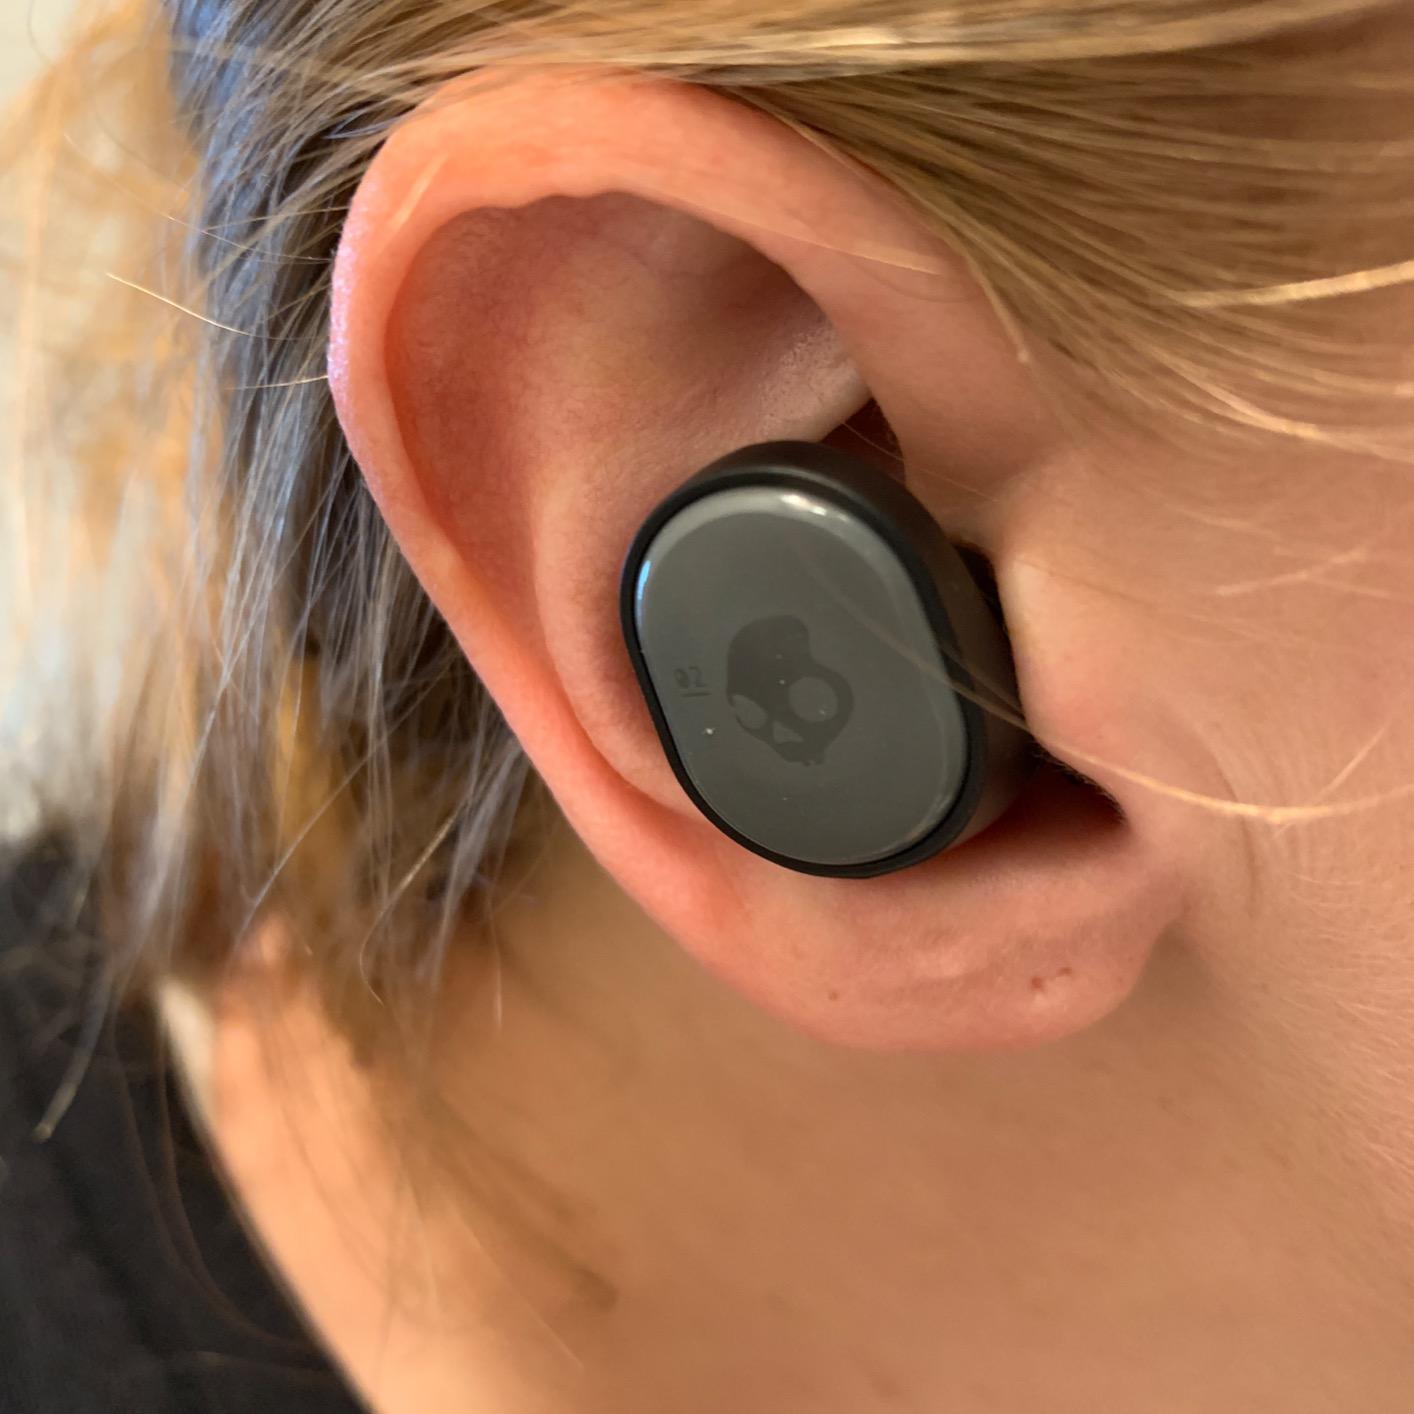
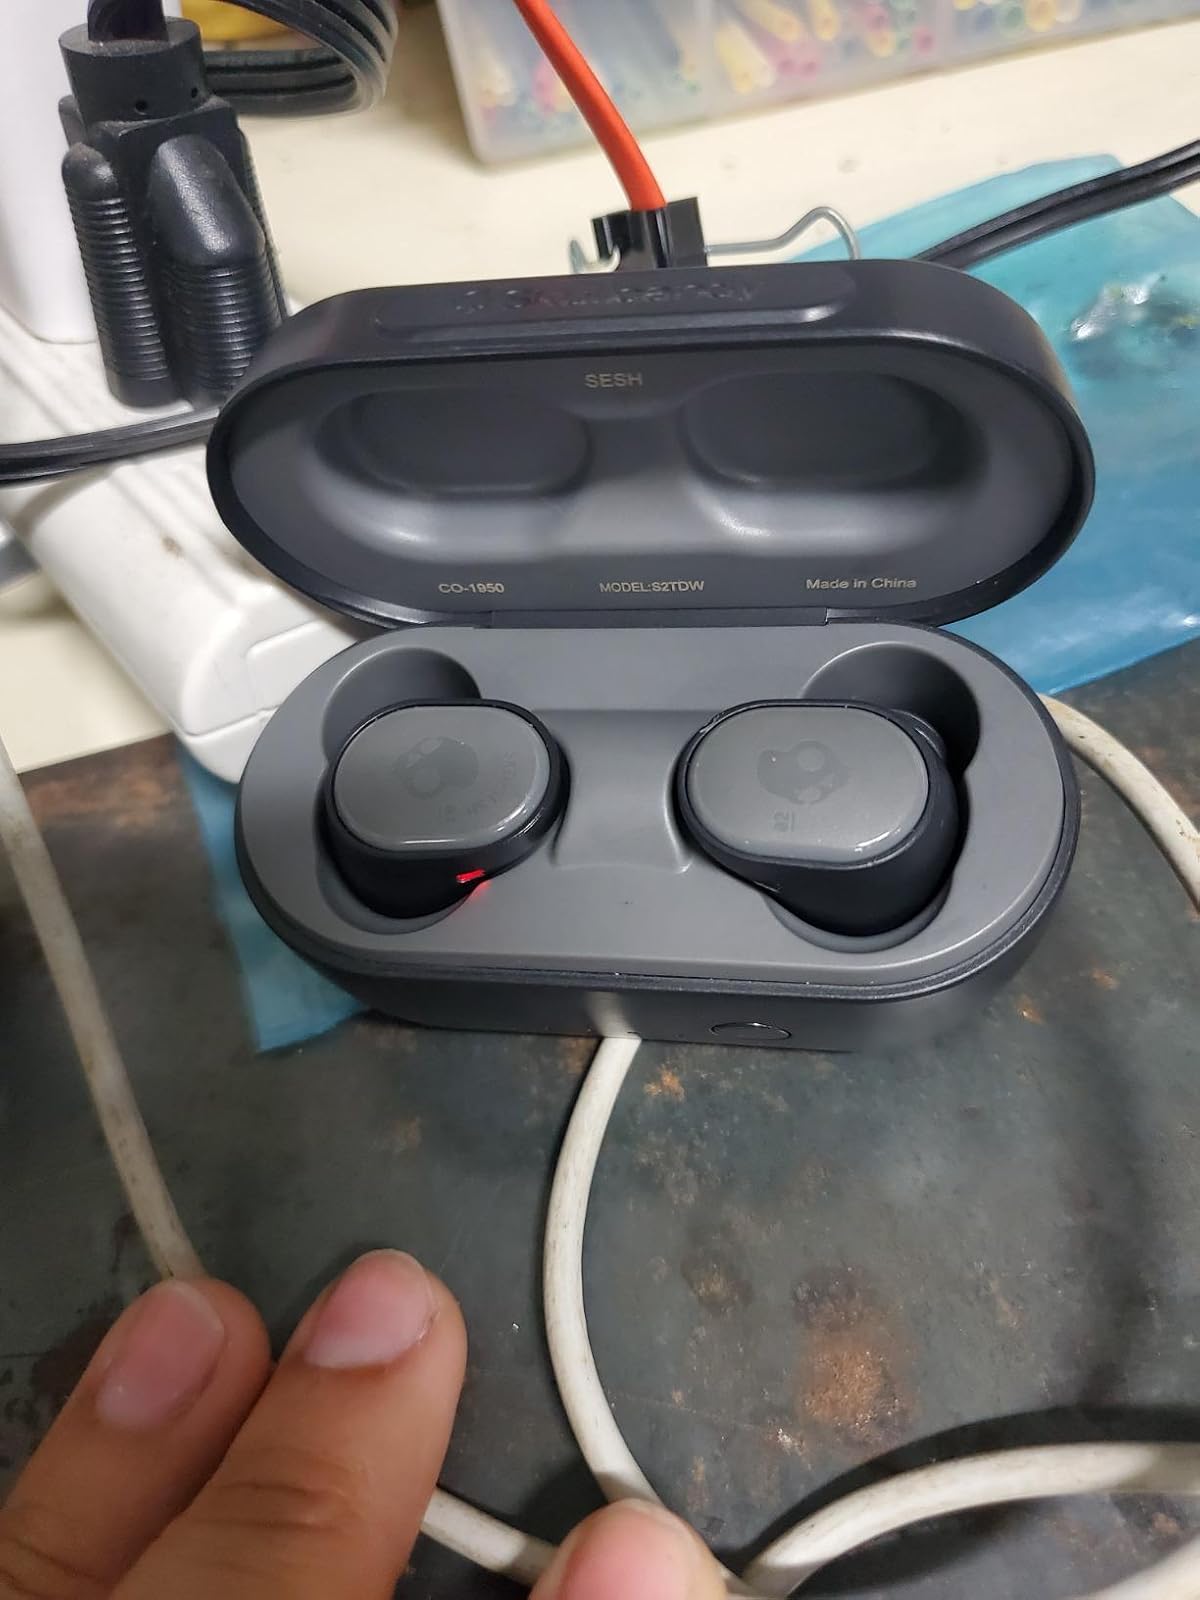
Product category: earbuds
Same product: yes